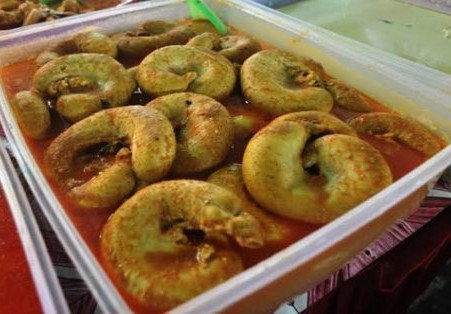
Label: gulai_tambusu